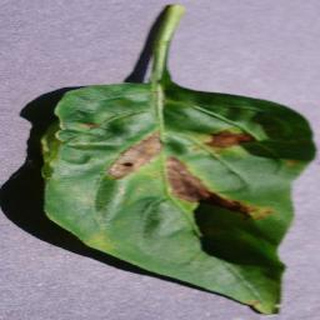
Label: bell_pepper_bacterial_spot